The Offer

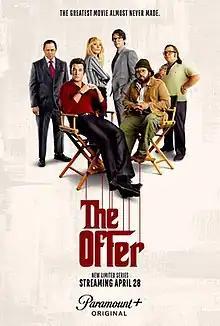
Release poster

The Offer is an American biographical drama television miniseries created by Michael Tolkin and developed by Tolkin and Nikki Toscano for Paramount+. The series follows the development and production of Francis Ford Coppola's landmark gangster film "The Godfather" (1972) for Paramount Pictures. Miles Teller, Matthew Goode, Giovanni Ribisi, Colin Hanks, Dan Fogler, Juno Temple, and Burn Gorman all star. It premiered on April 28, 2022, and ran 10 episodes through June 16.